Lahntal railway

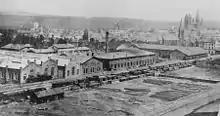
Limburg station in 1880 – the entrance building stands at the right edge of the picture.

With the end of the Duchy as an independent state as a result of the Austro-Prussian War, the Nassau State Railway was absorbed by the Prussian State Railways. Subsequently, a direct connection was opened to Niederlahnstein on the main line on 15 May 1879.